Blame It on the Alcohol

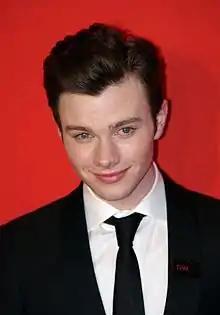
Kurt (Chris Colfer, "pictured") was characterized as unfair and unreasonable in the episode

"Blame It on the Alcohol" was written by co-creator Ian Brennan and directed by Eric Stoltz in his second time as a "Glee" director, his first outing having been the acclaimed fourth episode of the season, "Duets".